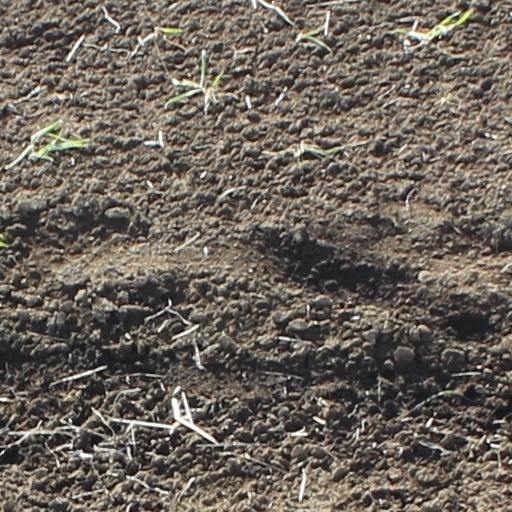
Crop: wheat